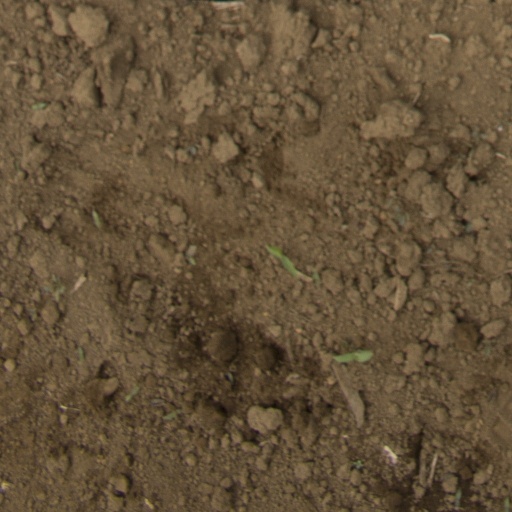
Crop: Jerusalem artichoke